Frescobol

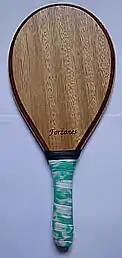
A frescobol racket (or paddle).

The ball is a hollow sphere of pressurized rubber. Often racquetball balls are used.